Barbezieux-Saint-Hilaire

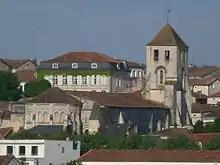
View of St Mathias, Barbezieux

The main church of Barbezieux, St Mathias, was built in the twelfth century and is one of the largest in the Diocese of Angoulême. Entering the church, there is the statue of St Mathias. At one time, the Apostle's head is said to have been kept in the church. The church has been altered over the centuries and had major restoration in the 1970s. It is a fine example of a Romanesque church, well used by the community.